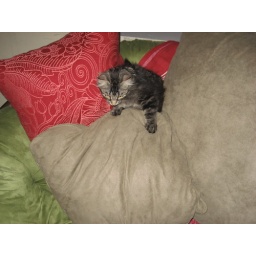
stuck in the pillow mountain